Soft-faced hammer

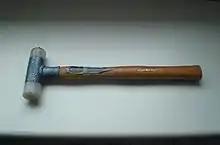
Soft faced hammer or mallet with plastic faces

A soft-faced hammer or mallet is a hammer designed to offer driving force without damaging surfaces.